List of University of Portland alumni

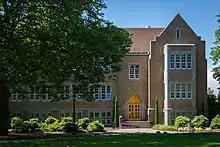
Romanaggi Hall on University of Portland campus

This is a list of notable University of Portland alumni. The University of Portland is a private, Roman Catholic university located in north Portland, Oregon, along the east bank of the Willamette River. Founded in 1901 by the Congregation of Holy Cross, its sister school is the University of Notre Dame. , the University of Portland counts approximately 13,000 alumni in the Portland metropolitan area alone.